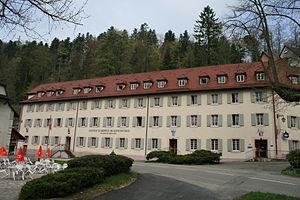
«Centre Europeen de Rencontres Lucelle» (CERL), Lucelle, Alsace
Lucelle est une commune française située dans le département du Haut-Rhin, en région Grand Est.